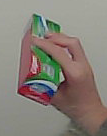
Product: colgate_toothpaste